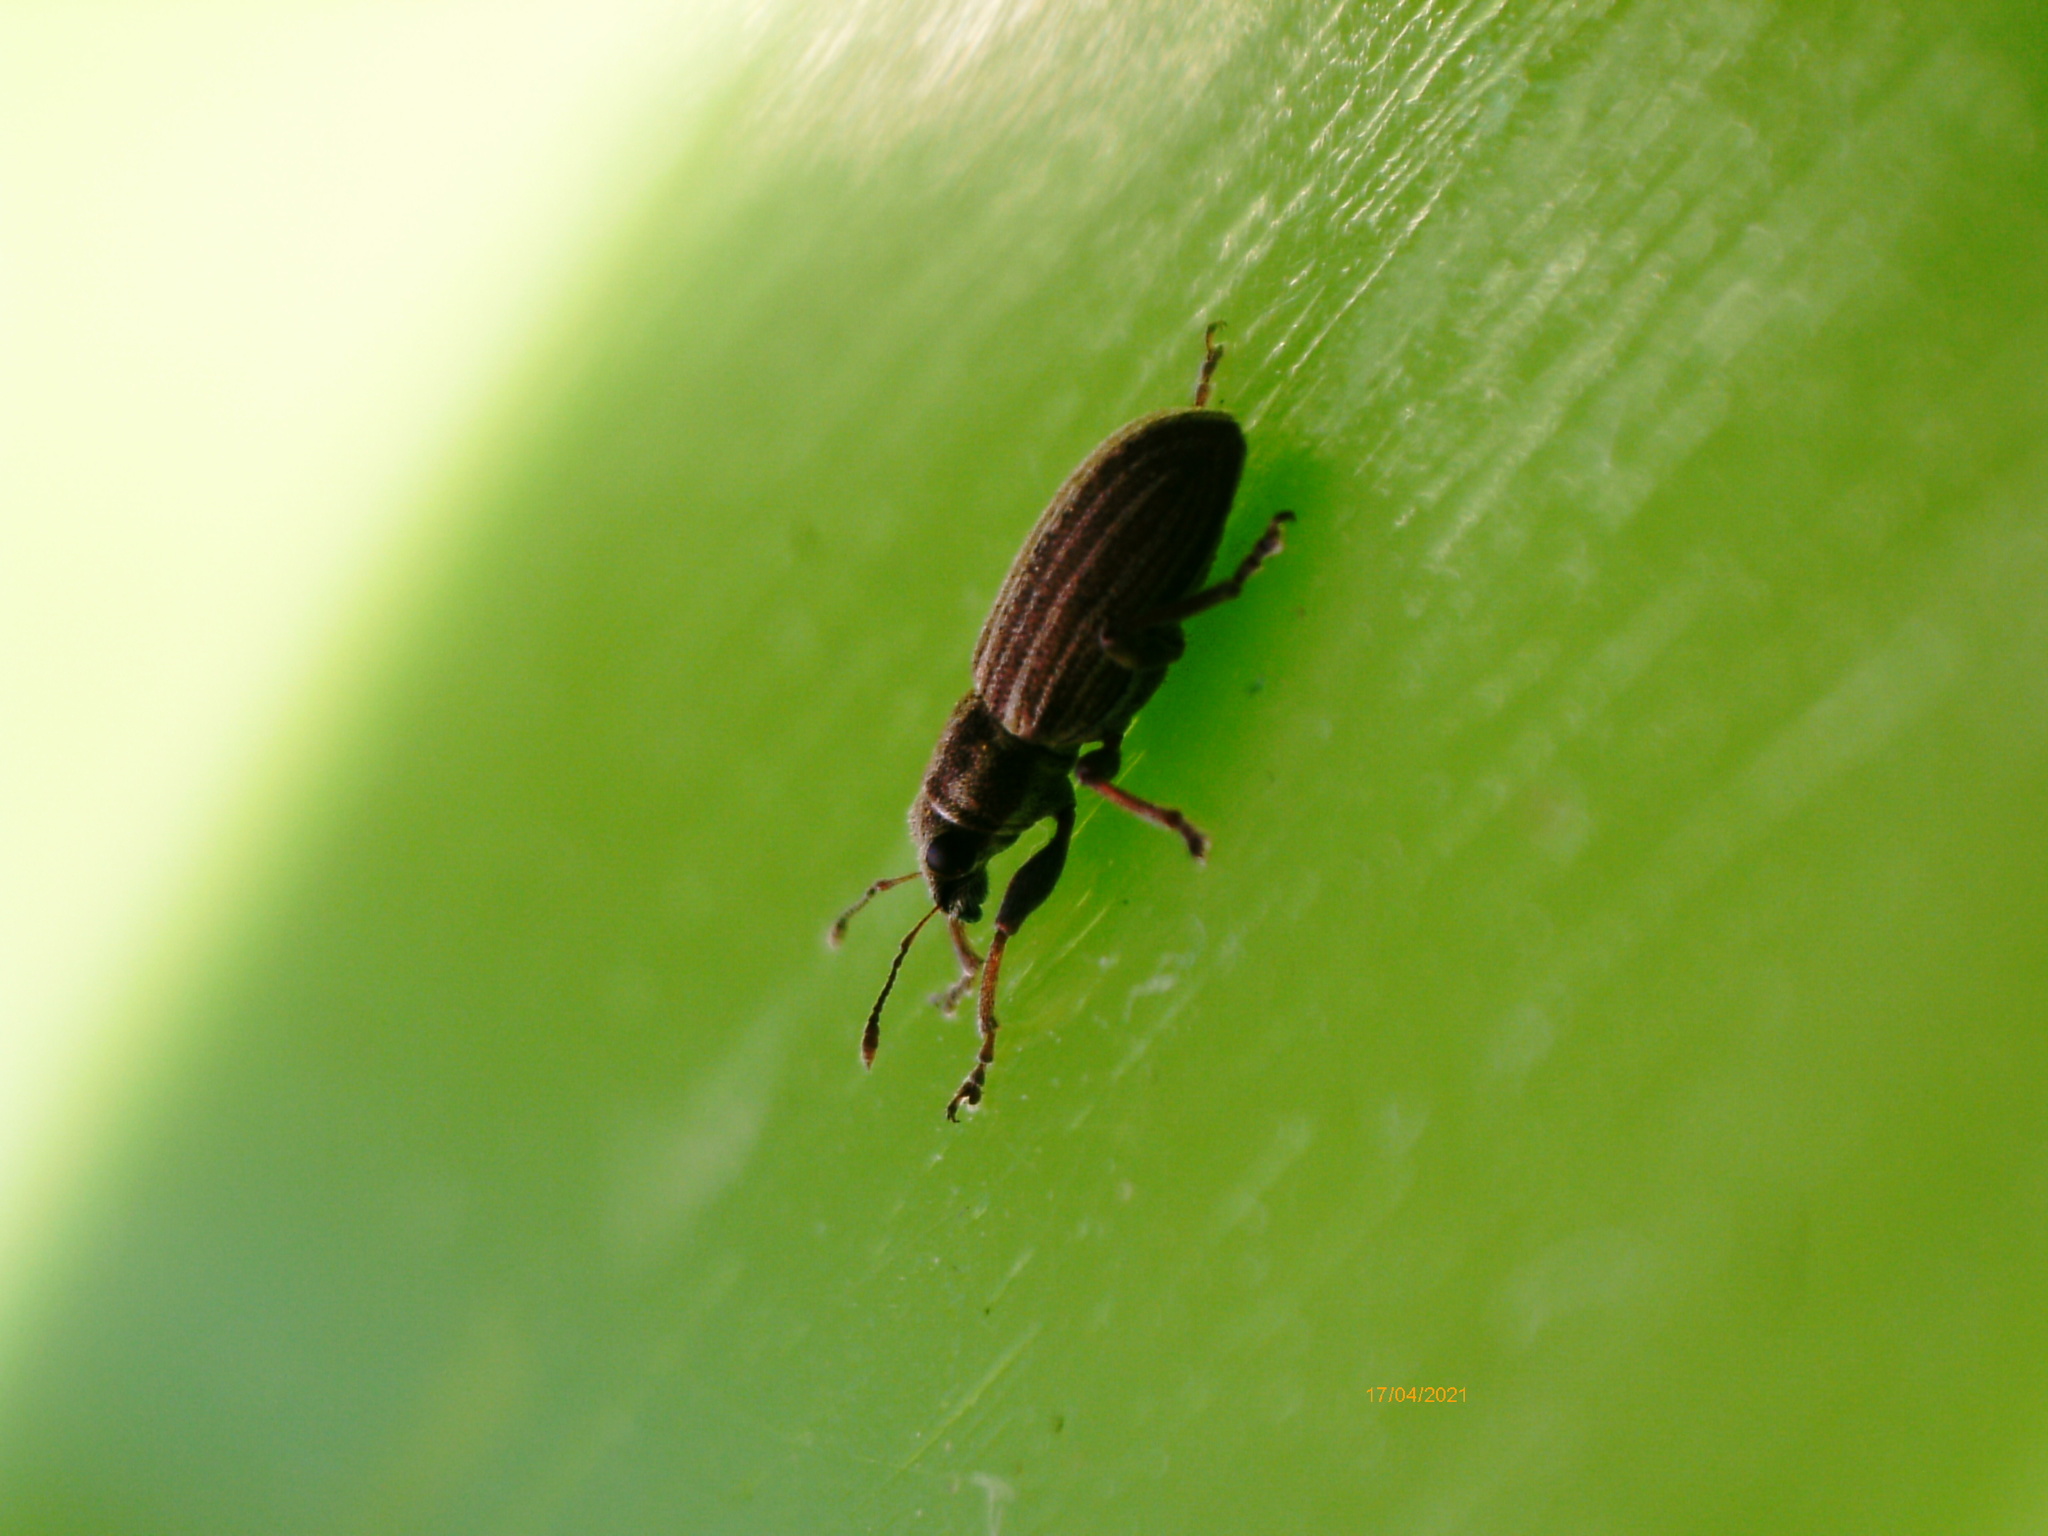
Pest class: pea_leaf_weevil